San Quirce de Riopisuerga

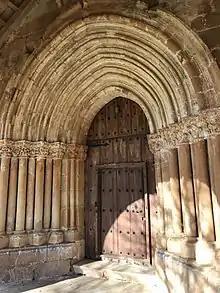
Gothic entrance of the Church of the archangel Saint Michael

Like many towns, San Quirce is located on or near river terraces. The region was already occupied in the Middle Pleistocene, as evidenced by the excavations carried out in "Los Llanos". Various materials were found there: flakes, remains of carvings; some carved edges and rough products. Everything suggests that on the aforementioned hill there was a Celtiberian fortress that was the point of confluence of the Cantabrian, Vaccaei and Turmodigi peoples.